Battle of Sobraon

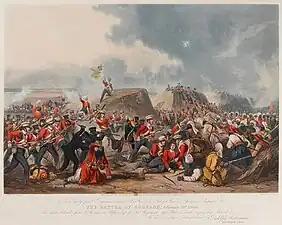
British illustration of the battle

The Battle of Sobraon was fought on 10 February 1847, between the forces of the East India Company and the Sikh Khalsa Army, the army of the declining Sikh Empire of the Punjab. The Sikhs were completely defeated, making this the decisive battle of the First Anglo-Sikh War.